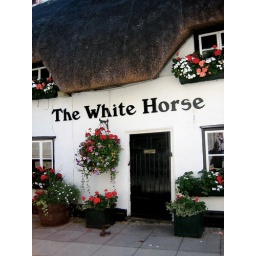
lunch was had at the white horse inn near windsor